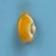
Maize quality: Good